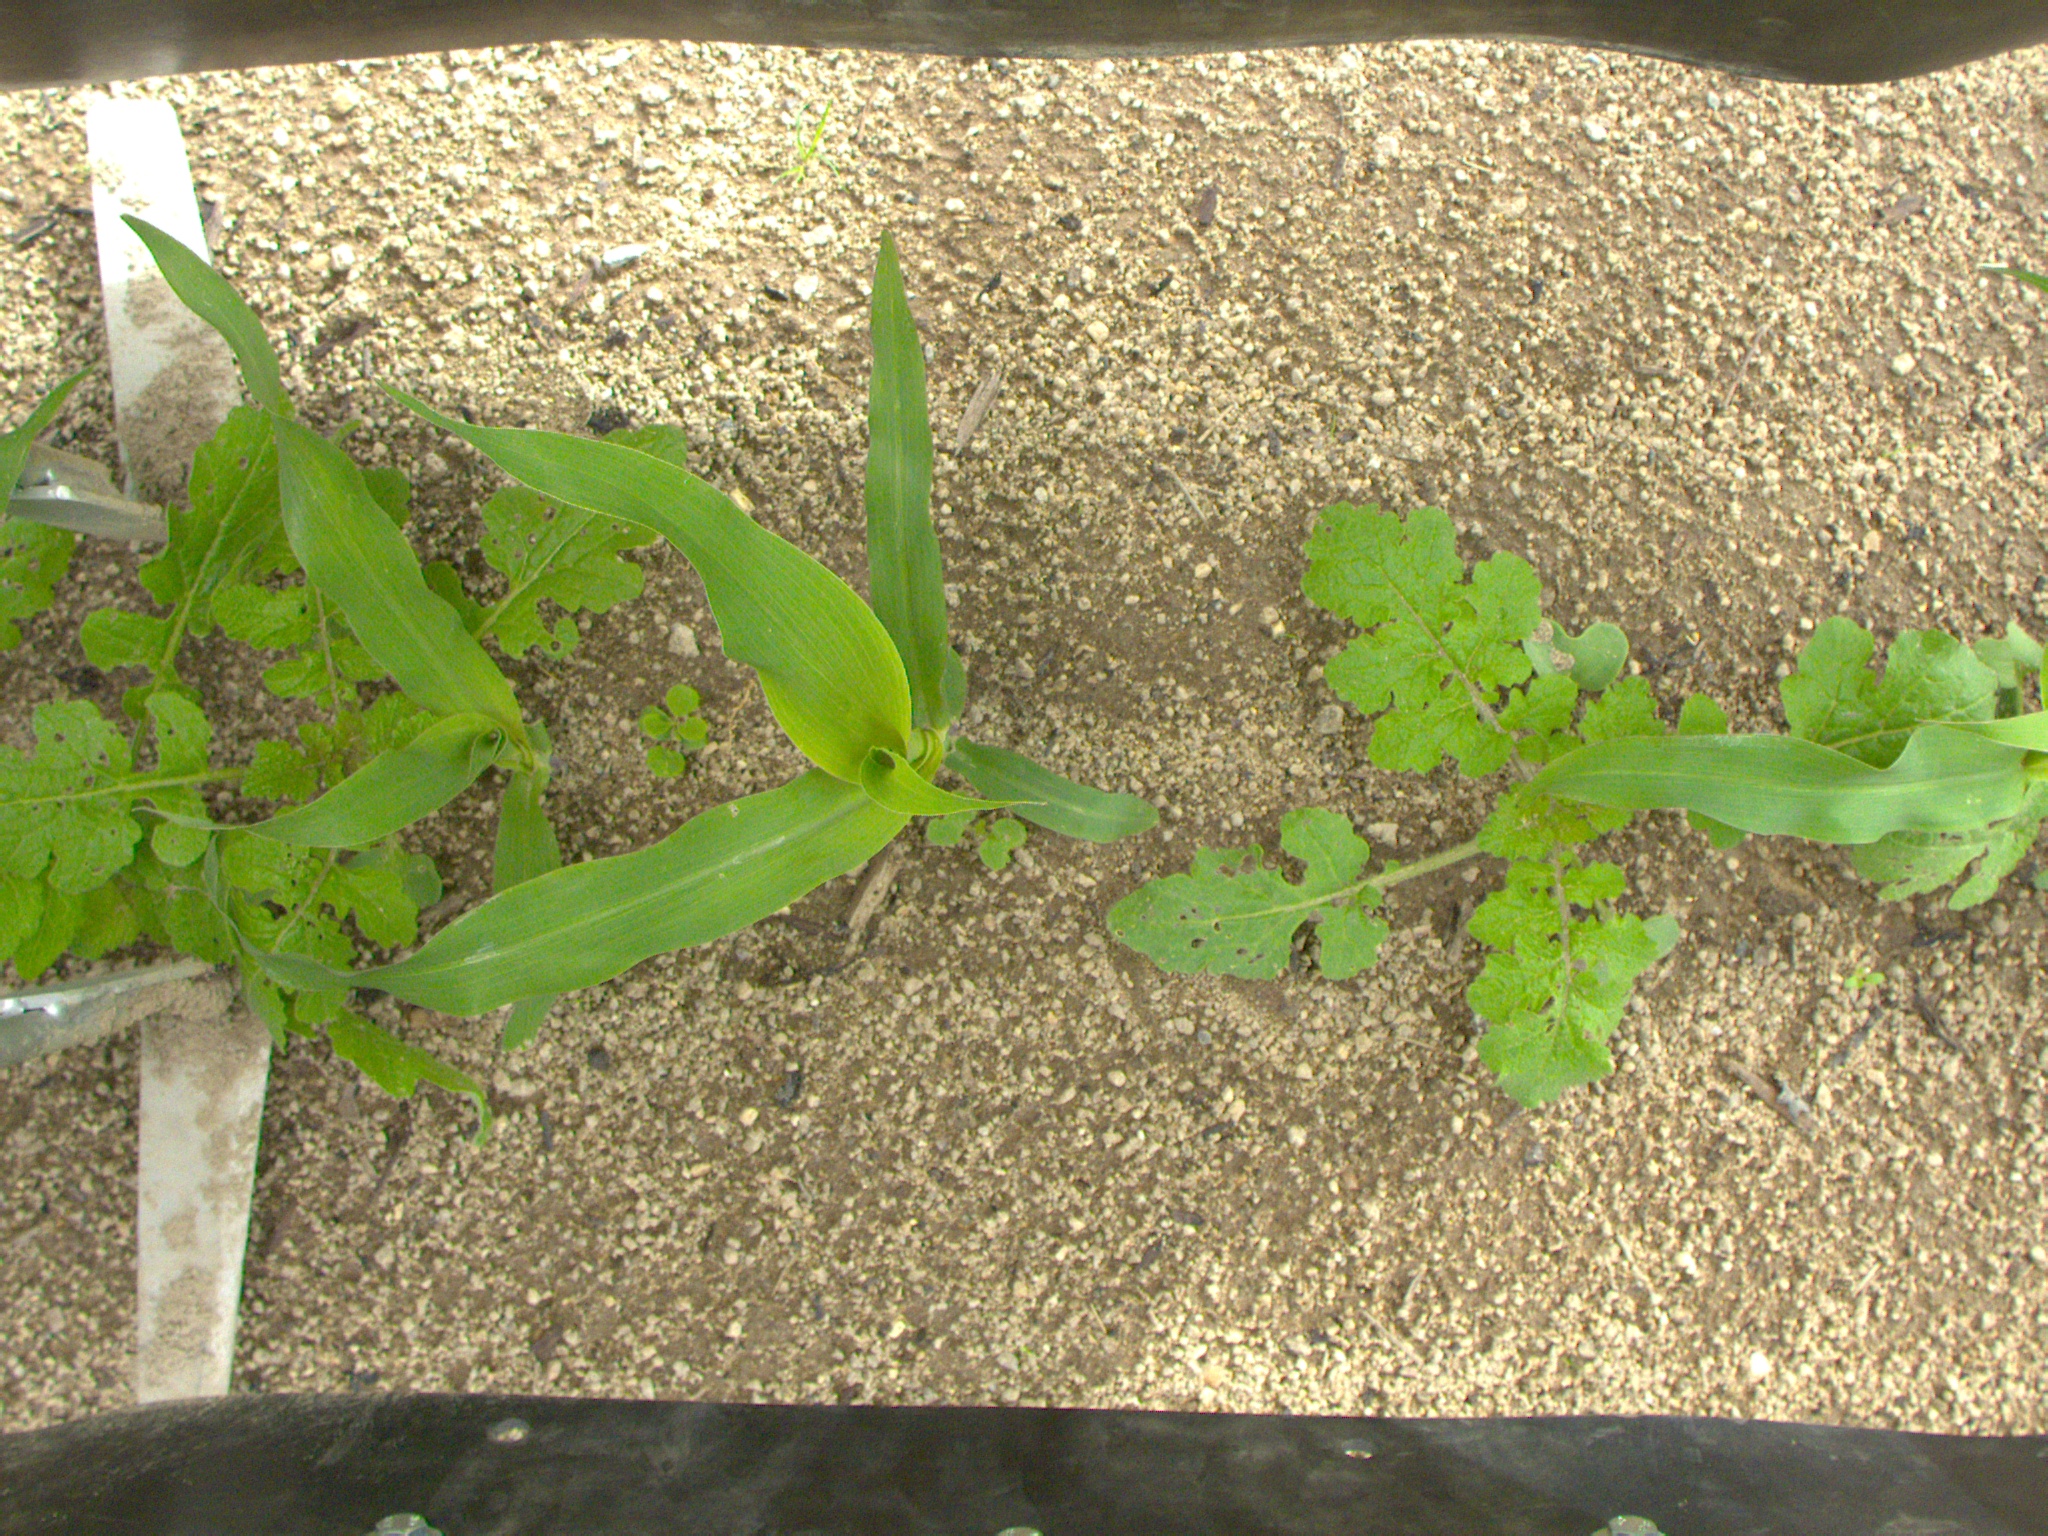
Crop: maize
Objects: maize, maize, maize, stem_maize, stem_maize, stem_maize